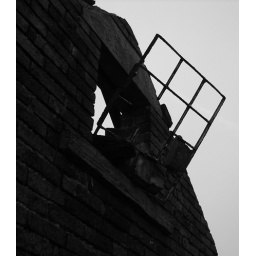
cast iron window frame hanging in there on derelict house